Długa Street, Bydgoszcz

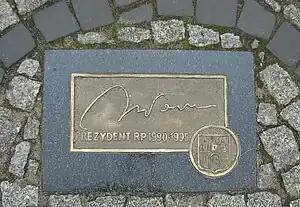
Lech Walesa, 2008

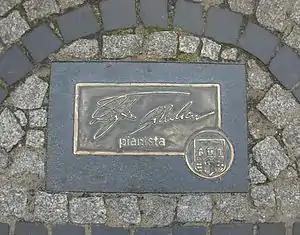
Rafał Blechacz, 2007

"Bydgoszcz Autographs alley" is a collection of relief signature embedded into the pavement of Długa street, between the streets Jan Kazimierz and Stefan Batory streets. These granite plaques display Polish meritorious men and women.